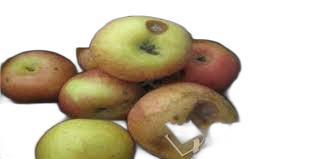
Waste category: biological